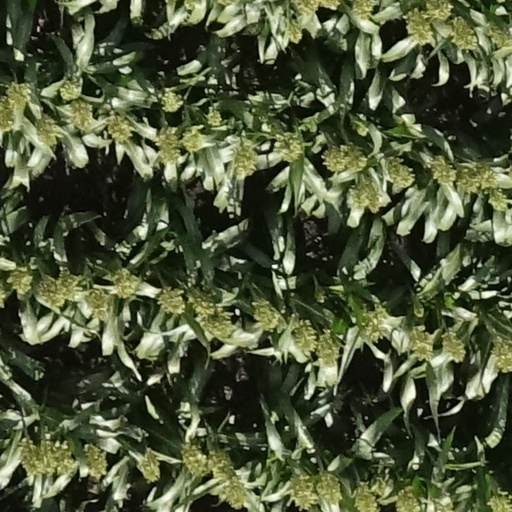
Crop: sorghum